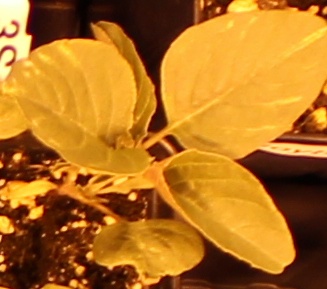
Label: Redroot Pigweed